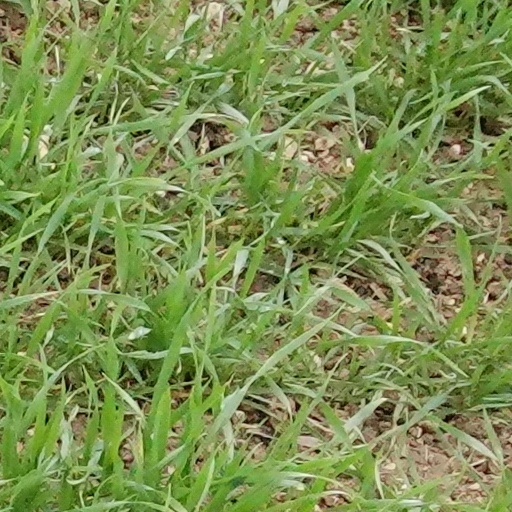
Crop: wheat